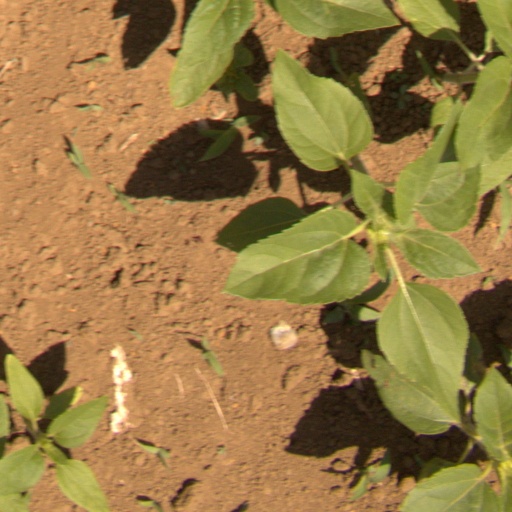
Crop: Jerusalem artichoke